Wild turkey

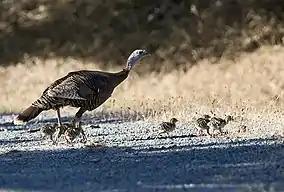
Hen with poults

Wild turkeys are omnivorous, foraging on the ground or climbing shrubs and small trees to feed. They prefer eating acorns, nuts, and other hard mast of various trees, including hazel, chestnut, hickory, and pinyon pine, as well as various seeds, berries such as juniper and bearberry, buds, leaves, fern fronds, roots, and insects. Turkeys also occasionally consume amphibians such as salamanders and small reptiles such as lizards and small snakes. Poults have been observed eating insects, berries, and seeds. Wild turkeys often feed in cow pastures, sometimes visit backyard bird feeders, and favor croplands after harvest to scavenge seeds on the ground. Turkeys are also known to eat a wide variety of grasses.